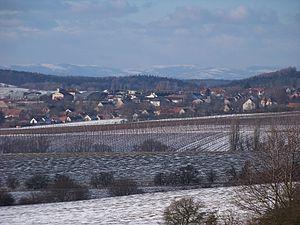
Kounov est une commune du district de Rakovník, dans la région de Bohême-Centrale, en République tchèque. Sa population s'élevait à 573 habitants en 2020.